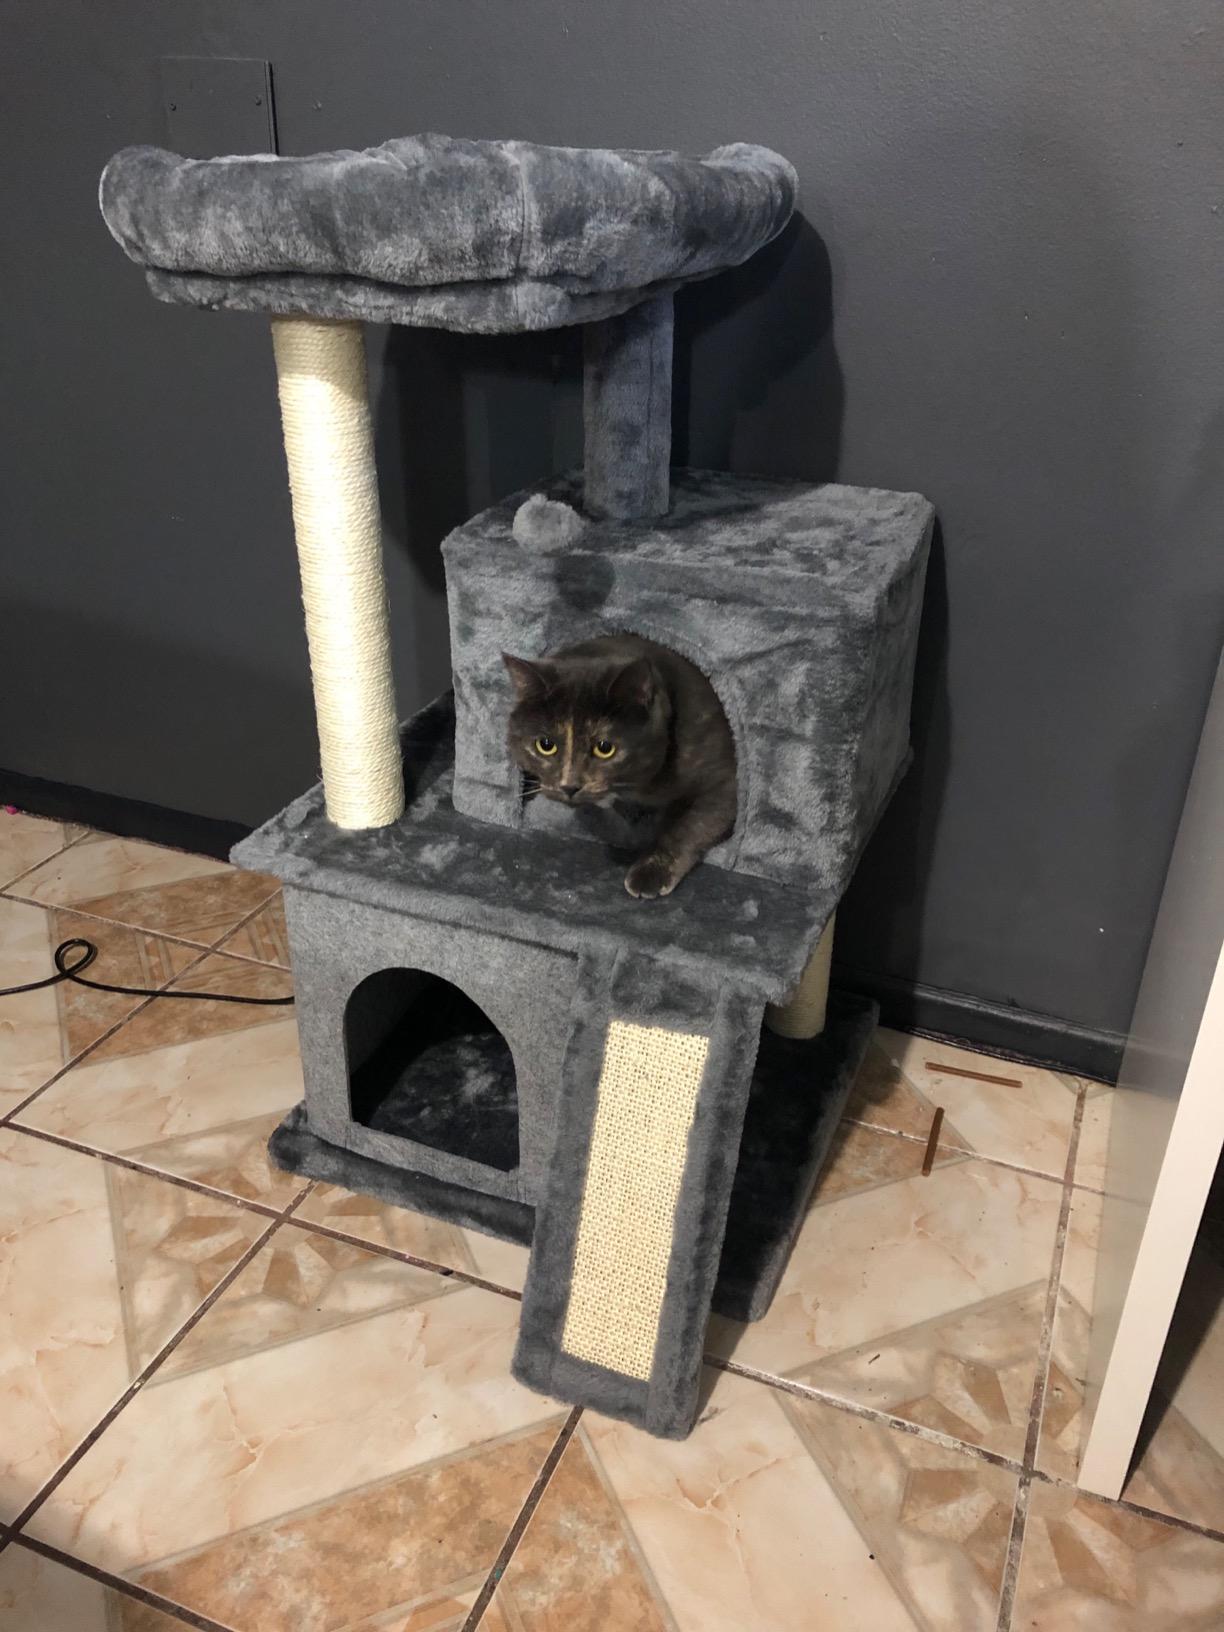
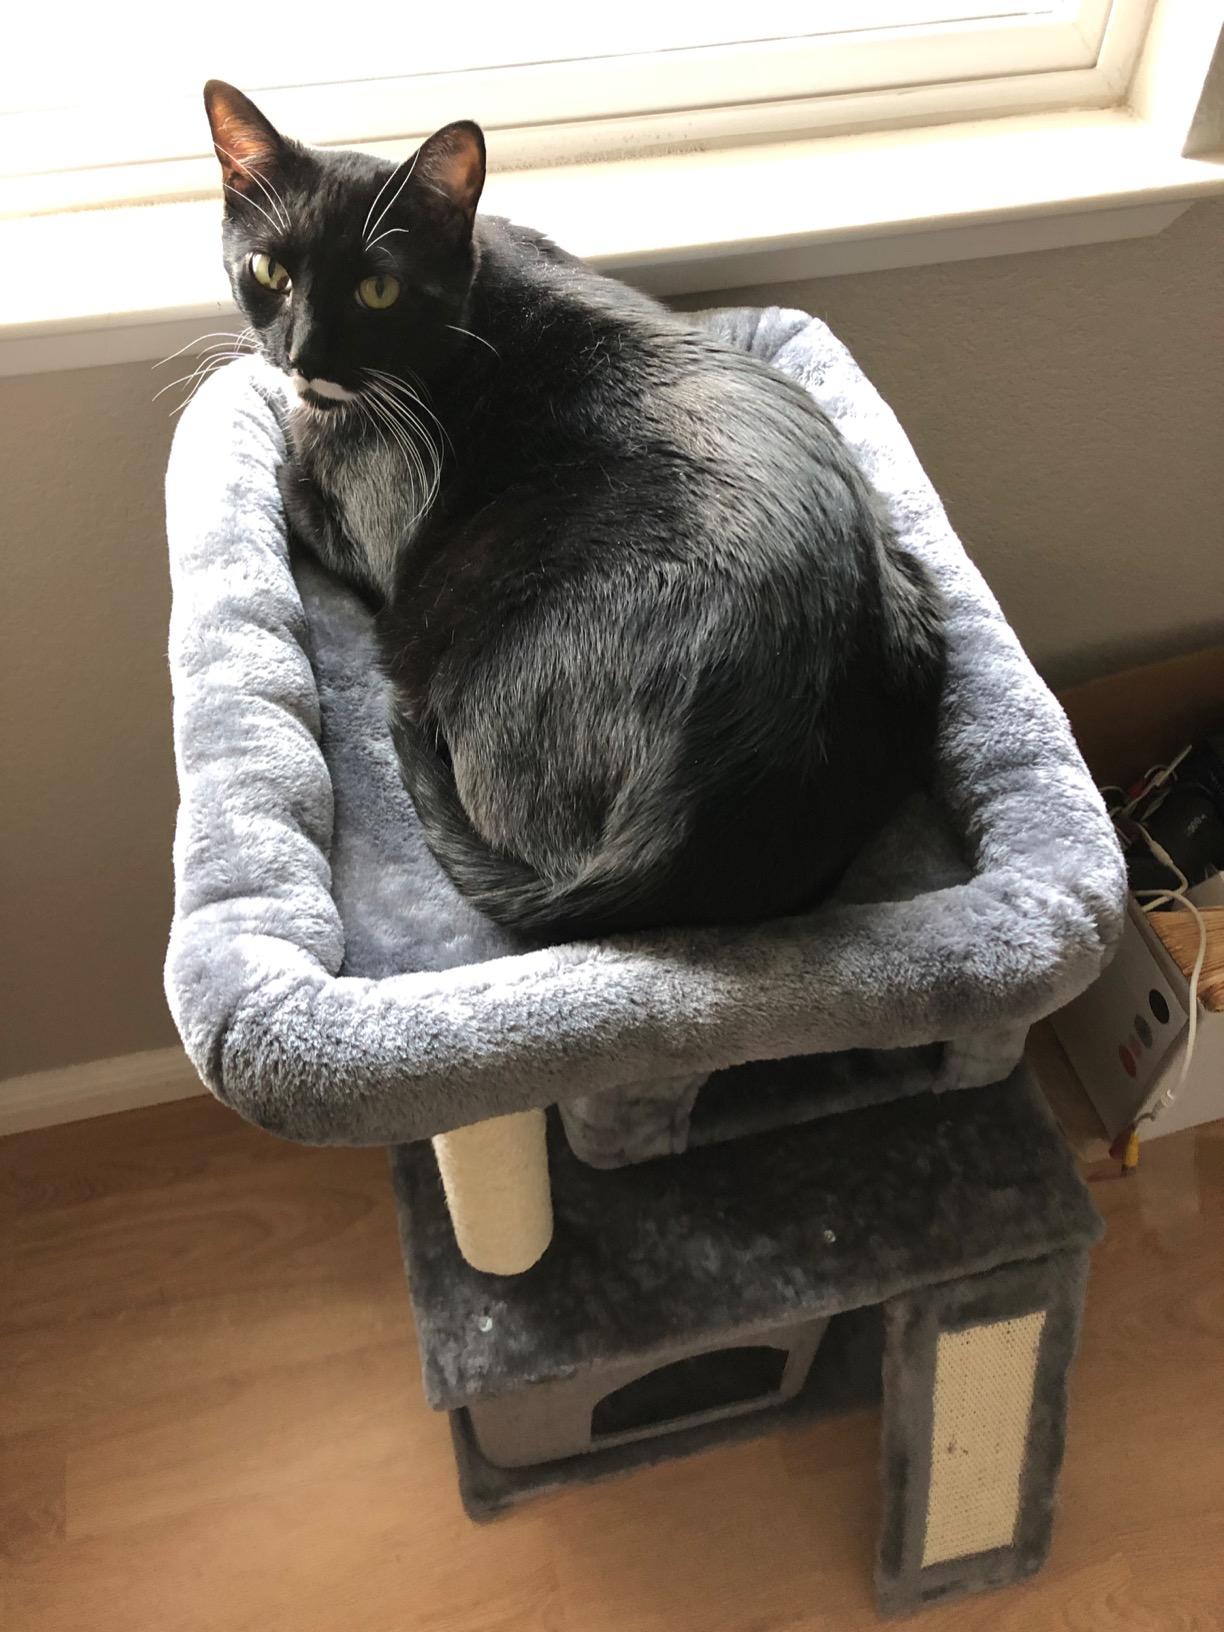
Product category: items_cat tree
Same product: yes